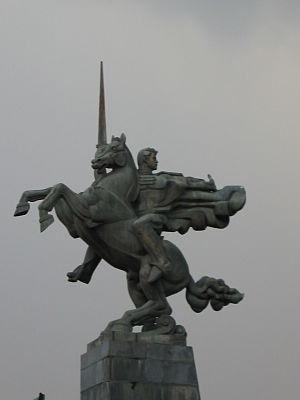
La liste de statues d'Erevan regroupe l'ensemble des statues de la ville d'Erevan en Arménie. Cette liste se veut aussi exhaustive que possible.